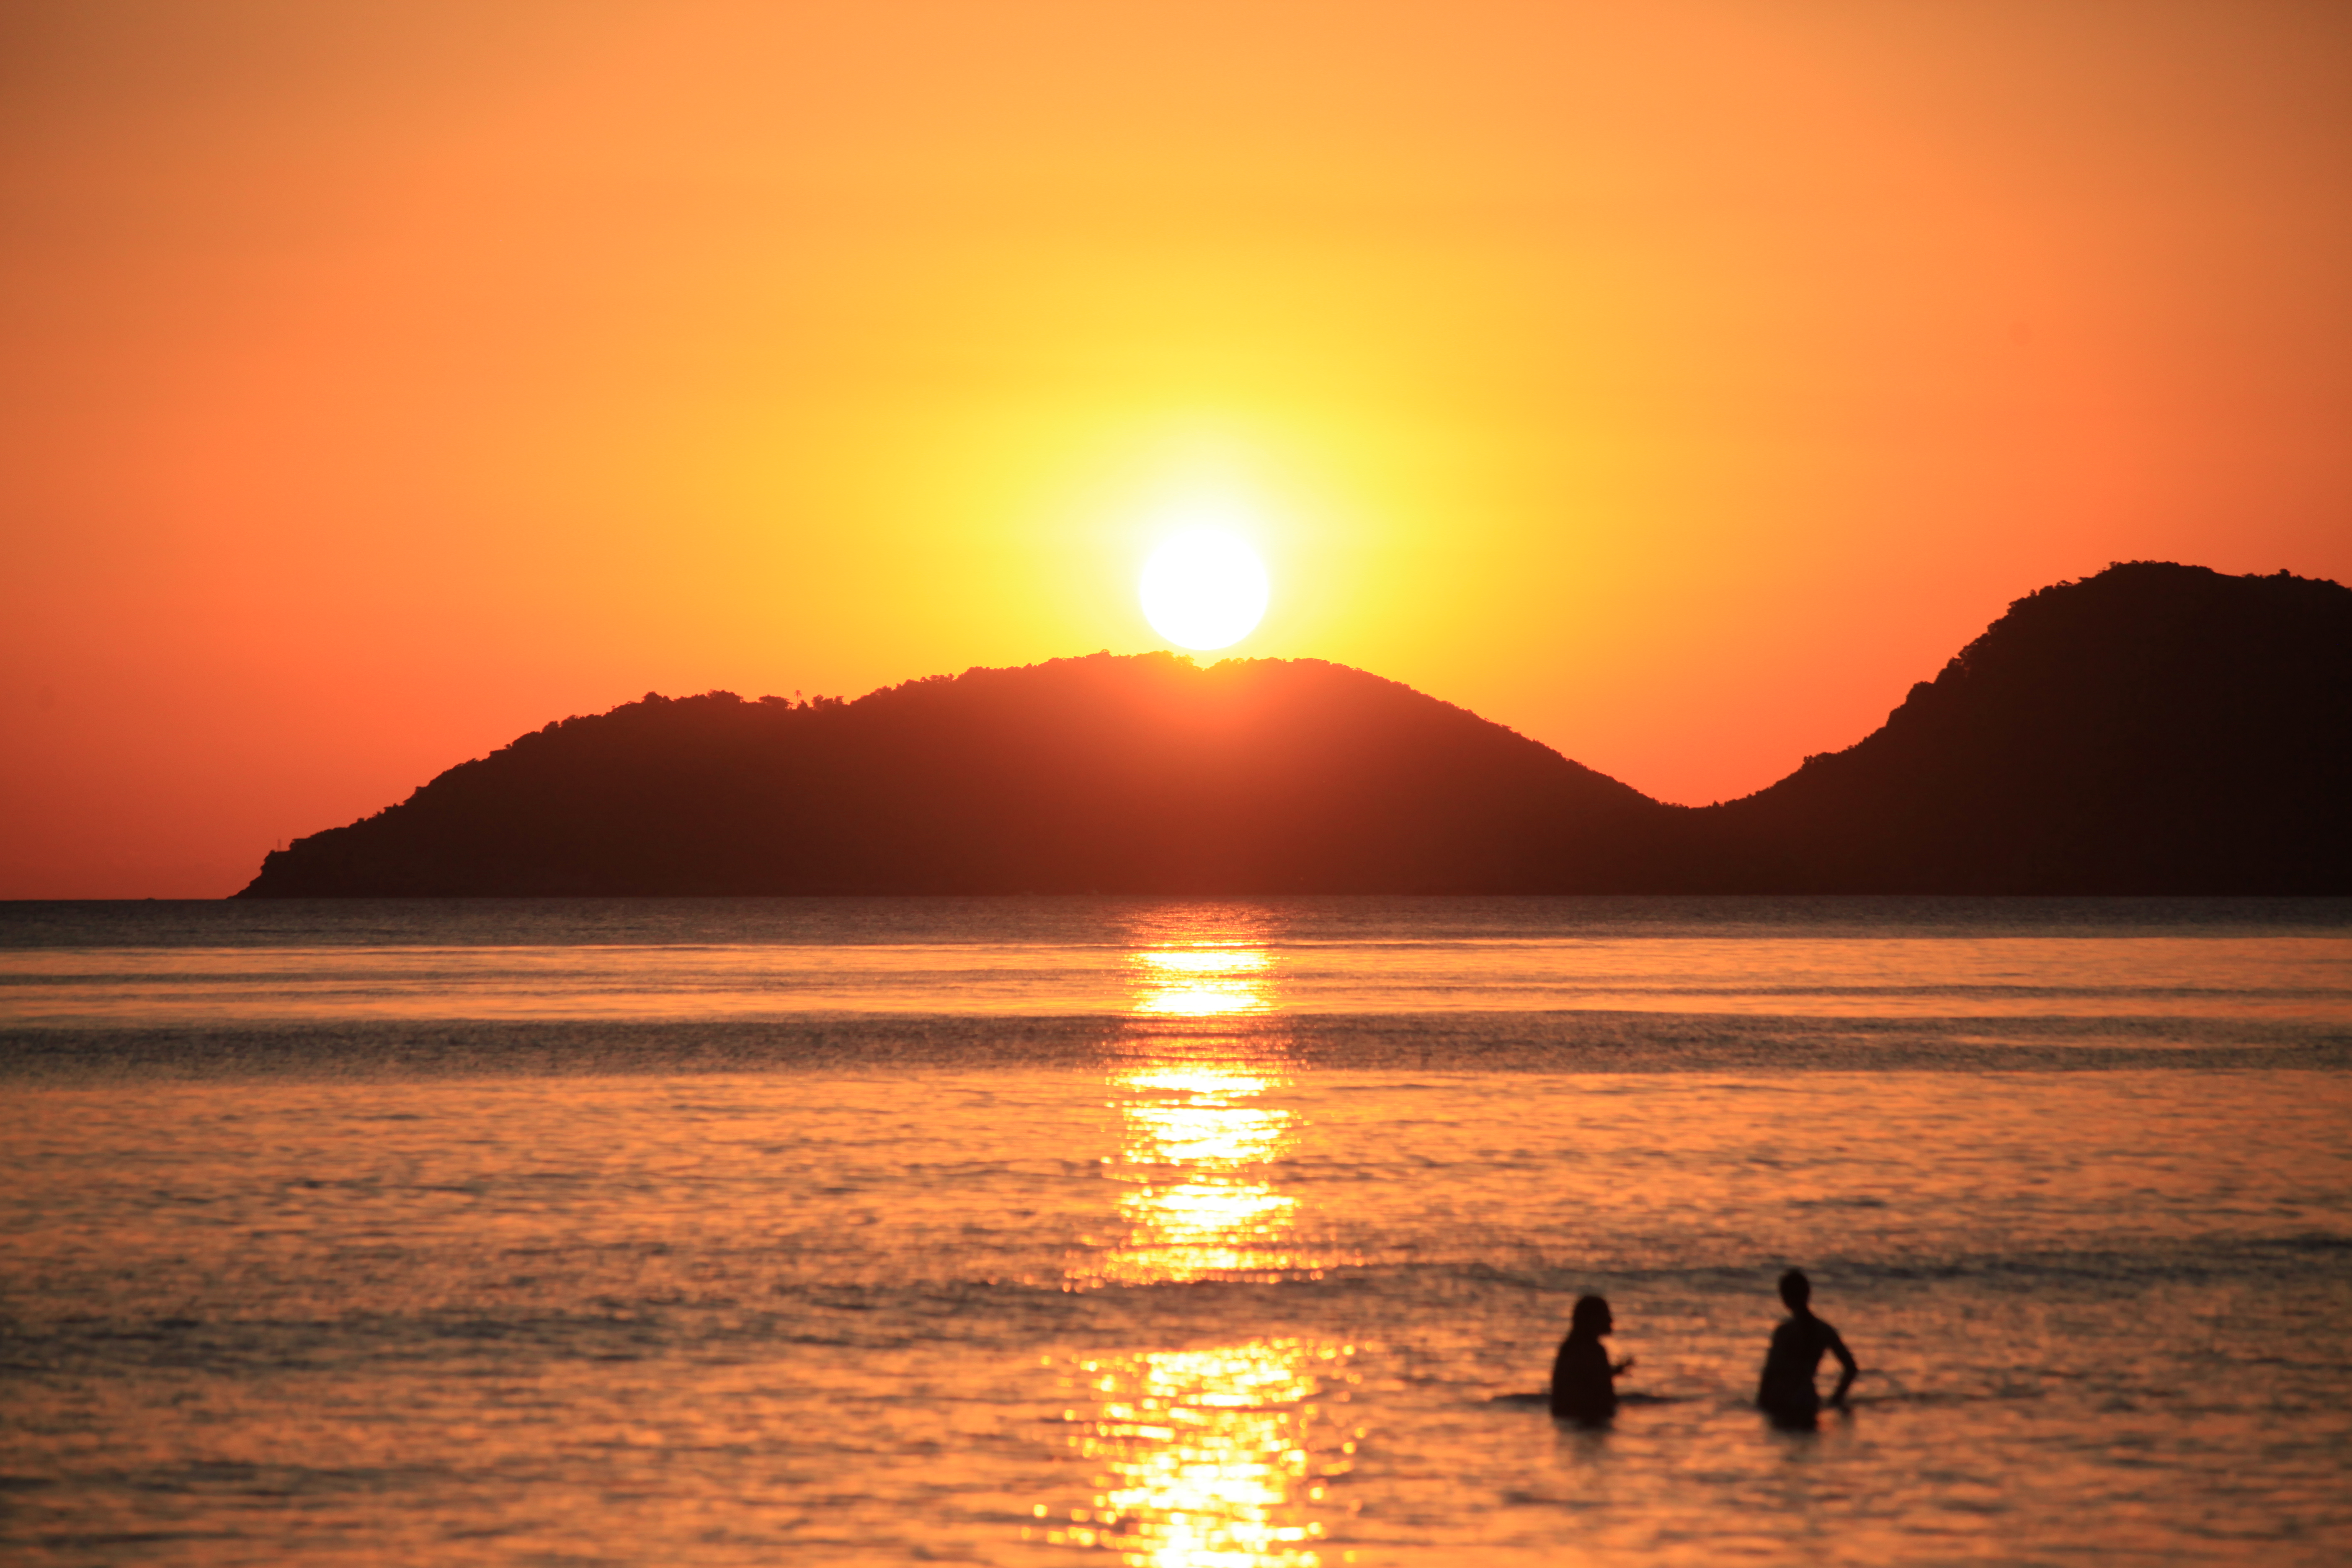
sunset, beach, sun, mountains, sea, sundown, water, sky, atmosphere, mountain, water resources, daytime, ecoregion, afterglow, light, nature, dusk, orange, body of water, natural landscape, red sky at morning, sunlight, astronomical object, sunrise, horizon, morning, lake, landscape, waterway, heat, calm, tree, dawn, hill, evening, shore, wind wave, reflection, tropics, coast, ocean, sound, reservoir, backlighting, lake district, wave, loch, bay, travel, vacation, cape, inlet, seabird, silhouette, tourism